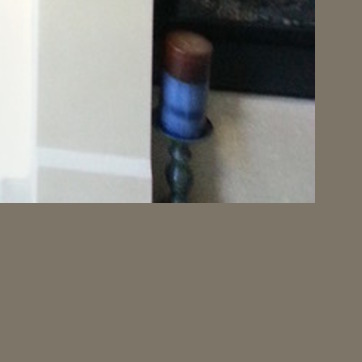
Material: metal